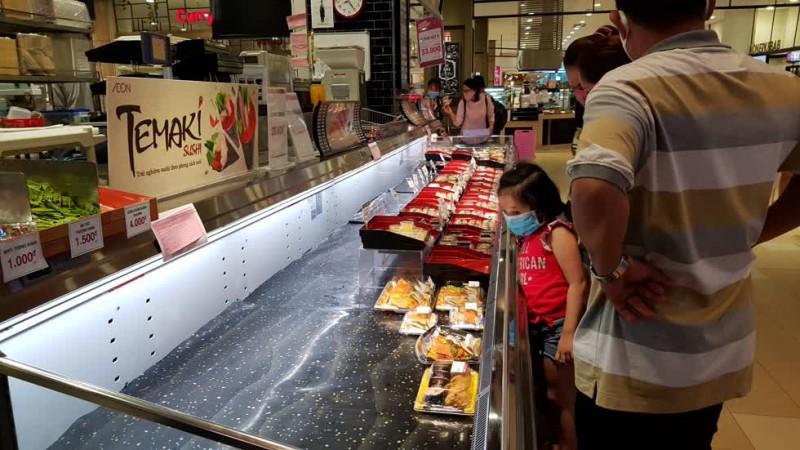
có nhiều sản phẩm đồ ăn đang được trưng bày trong tủ kính